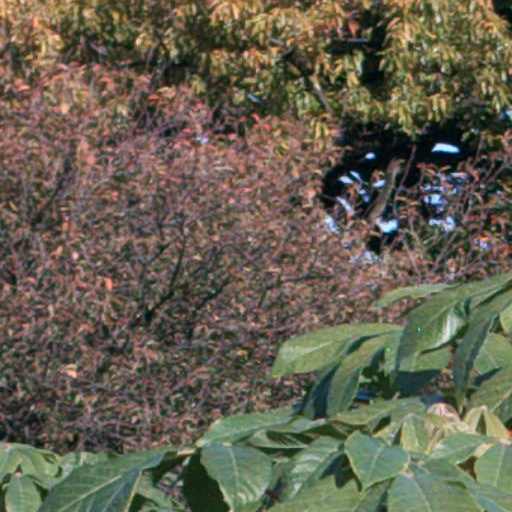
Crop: cassava